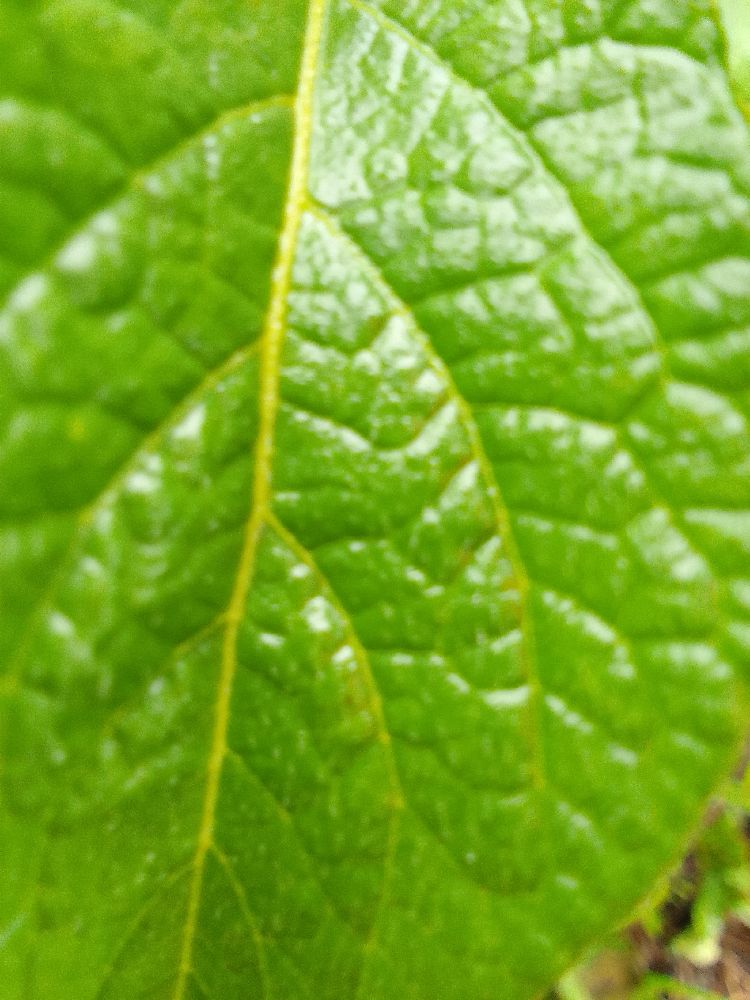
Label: Healthy